Bab Berdieyinne Mosque

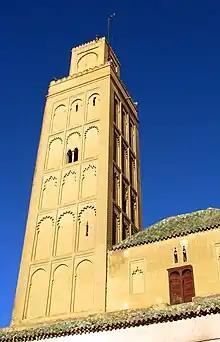
The minaret of the Bab Berdieyinne Mosque, pictured in December 2009.

The Bab Berdieyinne Mosque (also spelled Bab Berdaine Mosque or Bab al-Bard'iyin Mosque) (Berber: ⵎⴻⵣⴳⵉⴷⴰ ⵜⴰⵡⴰⵔⵟ ⵉⴱⴰⵔⴷⵉⵢⵏ) is a mosque in the old city (medina) of Meknes, Morocco, a UNESCO World Heritage Site. The mosque was built in the early 18th century on the orders of Morocco's first female minister, Khnata bent Bakkar, and was constructed of rammed earth. It is named after the nearby city gate.